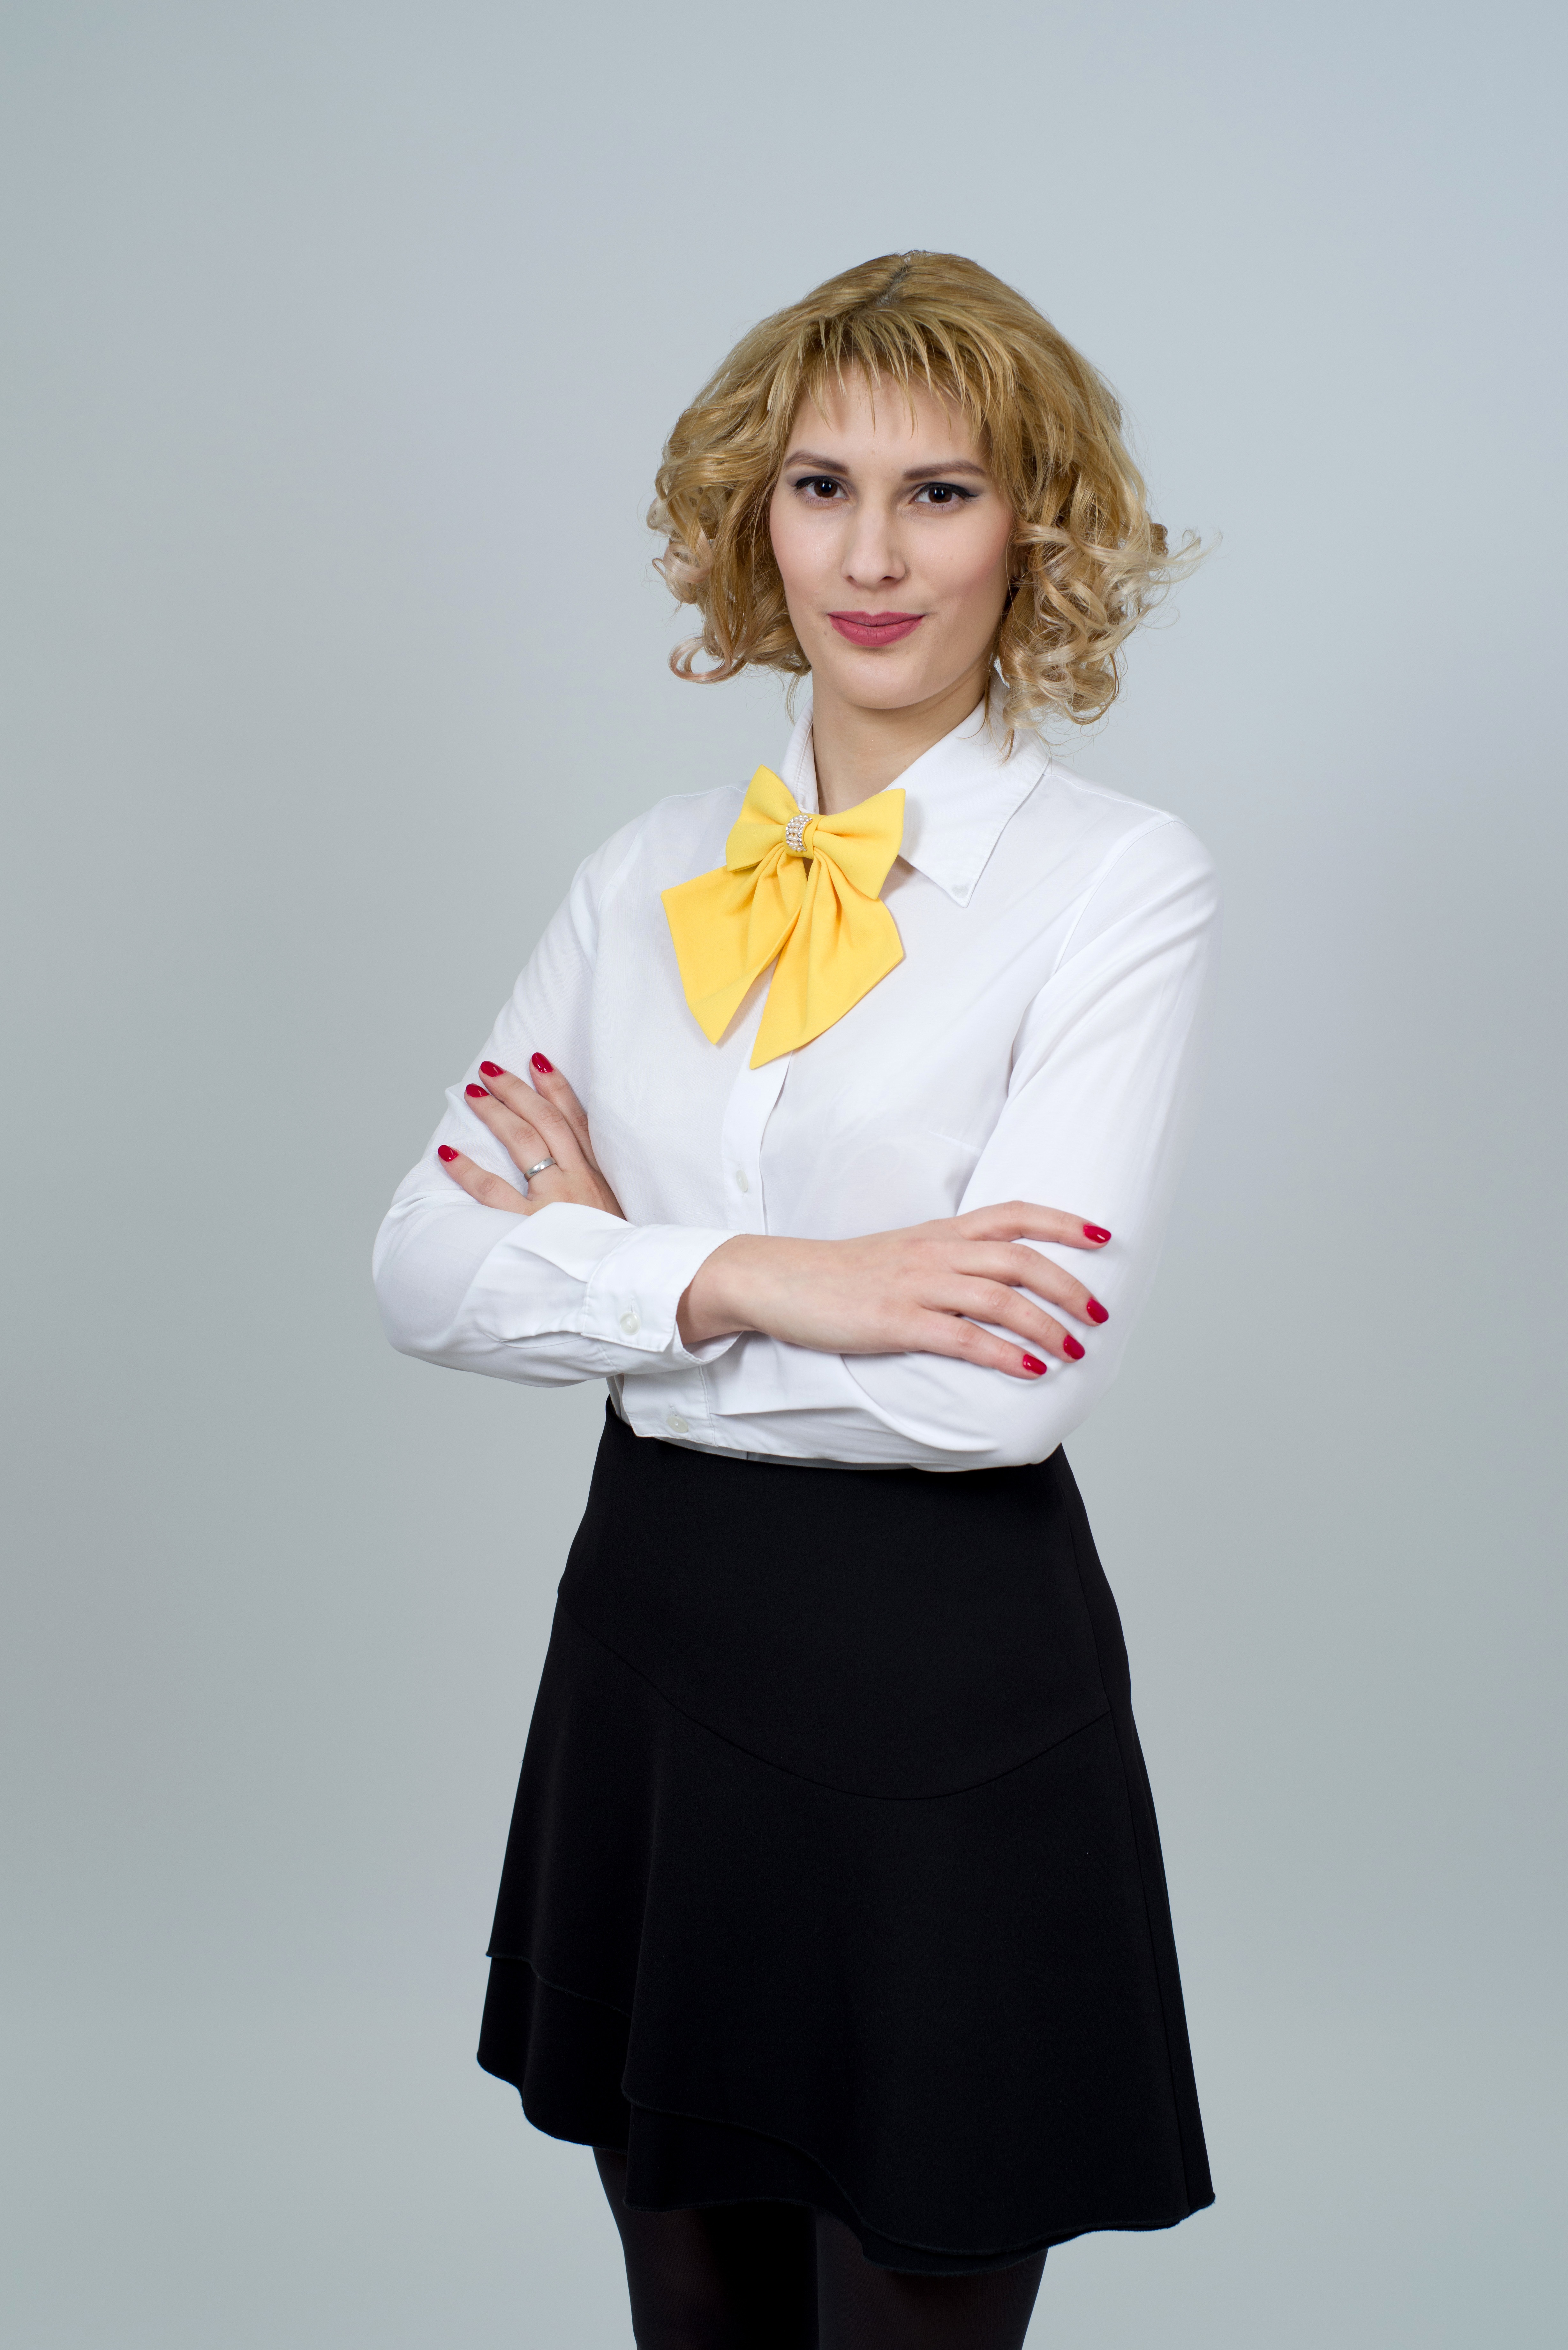
laptop, notebook, work, hand, suit, people, woman, white, meeting, portrait, model, tablet, corporate, office, fashion, professional, business, clothing, lady, outerwear, hairstyle, smile, collar, worker, men, team, dress, happy, teamwork, costume, handsome, job, adult, businessman, executive, success, marketing, abdomen, sleeve, photo shoot, successful, manager, business man, business lady, business woman, business people, businesswoman, netbook, school uniform, successful woman, businesslady, puterea panterei, maura barbulescu